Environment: real
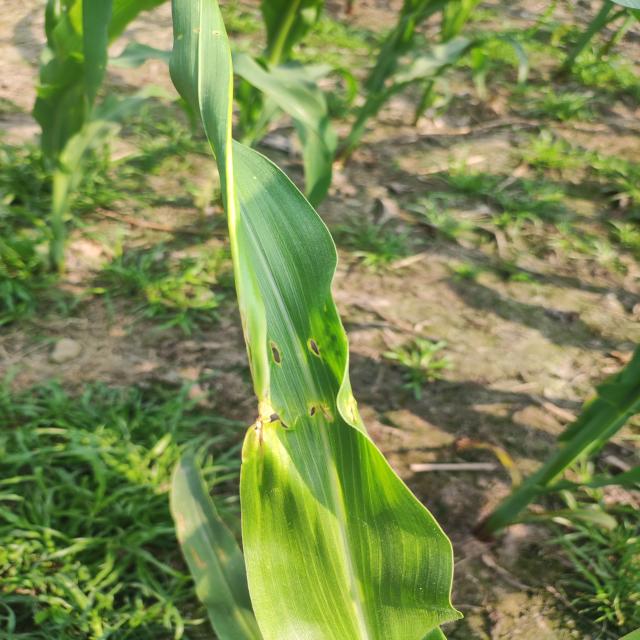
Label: fall_armyworm